Alméras Frères

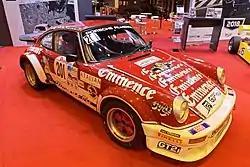
A former Equipe Alméras Frères Porsche 911 SC rally car

The 1978 campaign also involved Equipe Alméras' involvement in the World Rally Championship preparing a 911 SC for Jean-Pierre Nicolas with which he won the Monte Carlo Rally and helping Porsche to fourth in the championship; in return Porsche increased their investment for the team. The team participated in the European Rally Championship for several years, winning the title in 1980 with Antonio Zanini, while Jean-Luc Thérier won the Tour de Corse rally in the world championship that same year. Jean-Marie and Jacques also participated in the 24 Hours of Le Mans as drivers for the first time in 1980 before aiding in the development of the Porsche 924 Carrera GTR in 1981. Defending world rally drivers' champion Walter Röhrl drove for Alméras in the San Remo Rally in 1981, leading the event before a failure ended his rally. Jean-Marie was badly injured in a road accident in 1982, ending his campaign in the European Hill Climb Championship, but Jacques continued to rally alongside the team's customer entries, the team earning two podiums in the 1982 World Rally Championship. Equipe Alméras shifted to sports car racing in 1983 with the purchase of a Porsche 930 Turbo for the Group B category while also adapting the 924 for the French Superproduction Championship, later convincing former Formula One driver Jean-Pierre Beltoise to join the championship in their cars. The company also developed a unique road car, the Porsche 930 3.3 Bi-turbo Alméras, an adaptation of the 930 with twin turbochargers in place of the single turbocharger, increased displacement, and unique bodywork. Although never sold, Michelin later used the car for the development of performance road tyres.